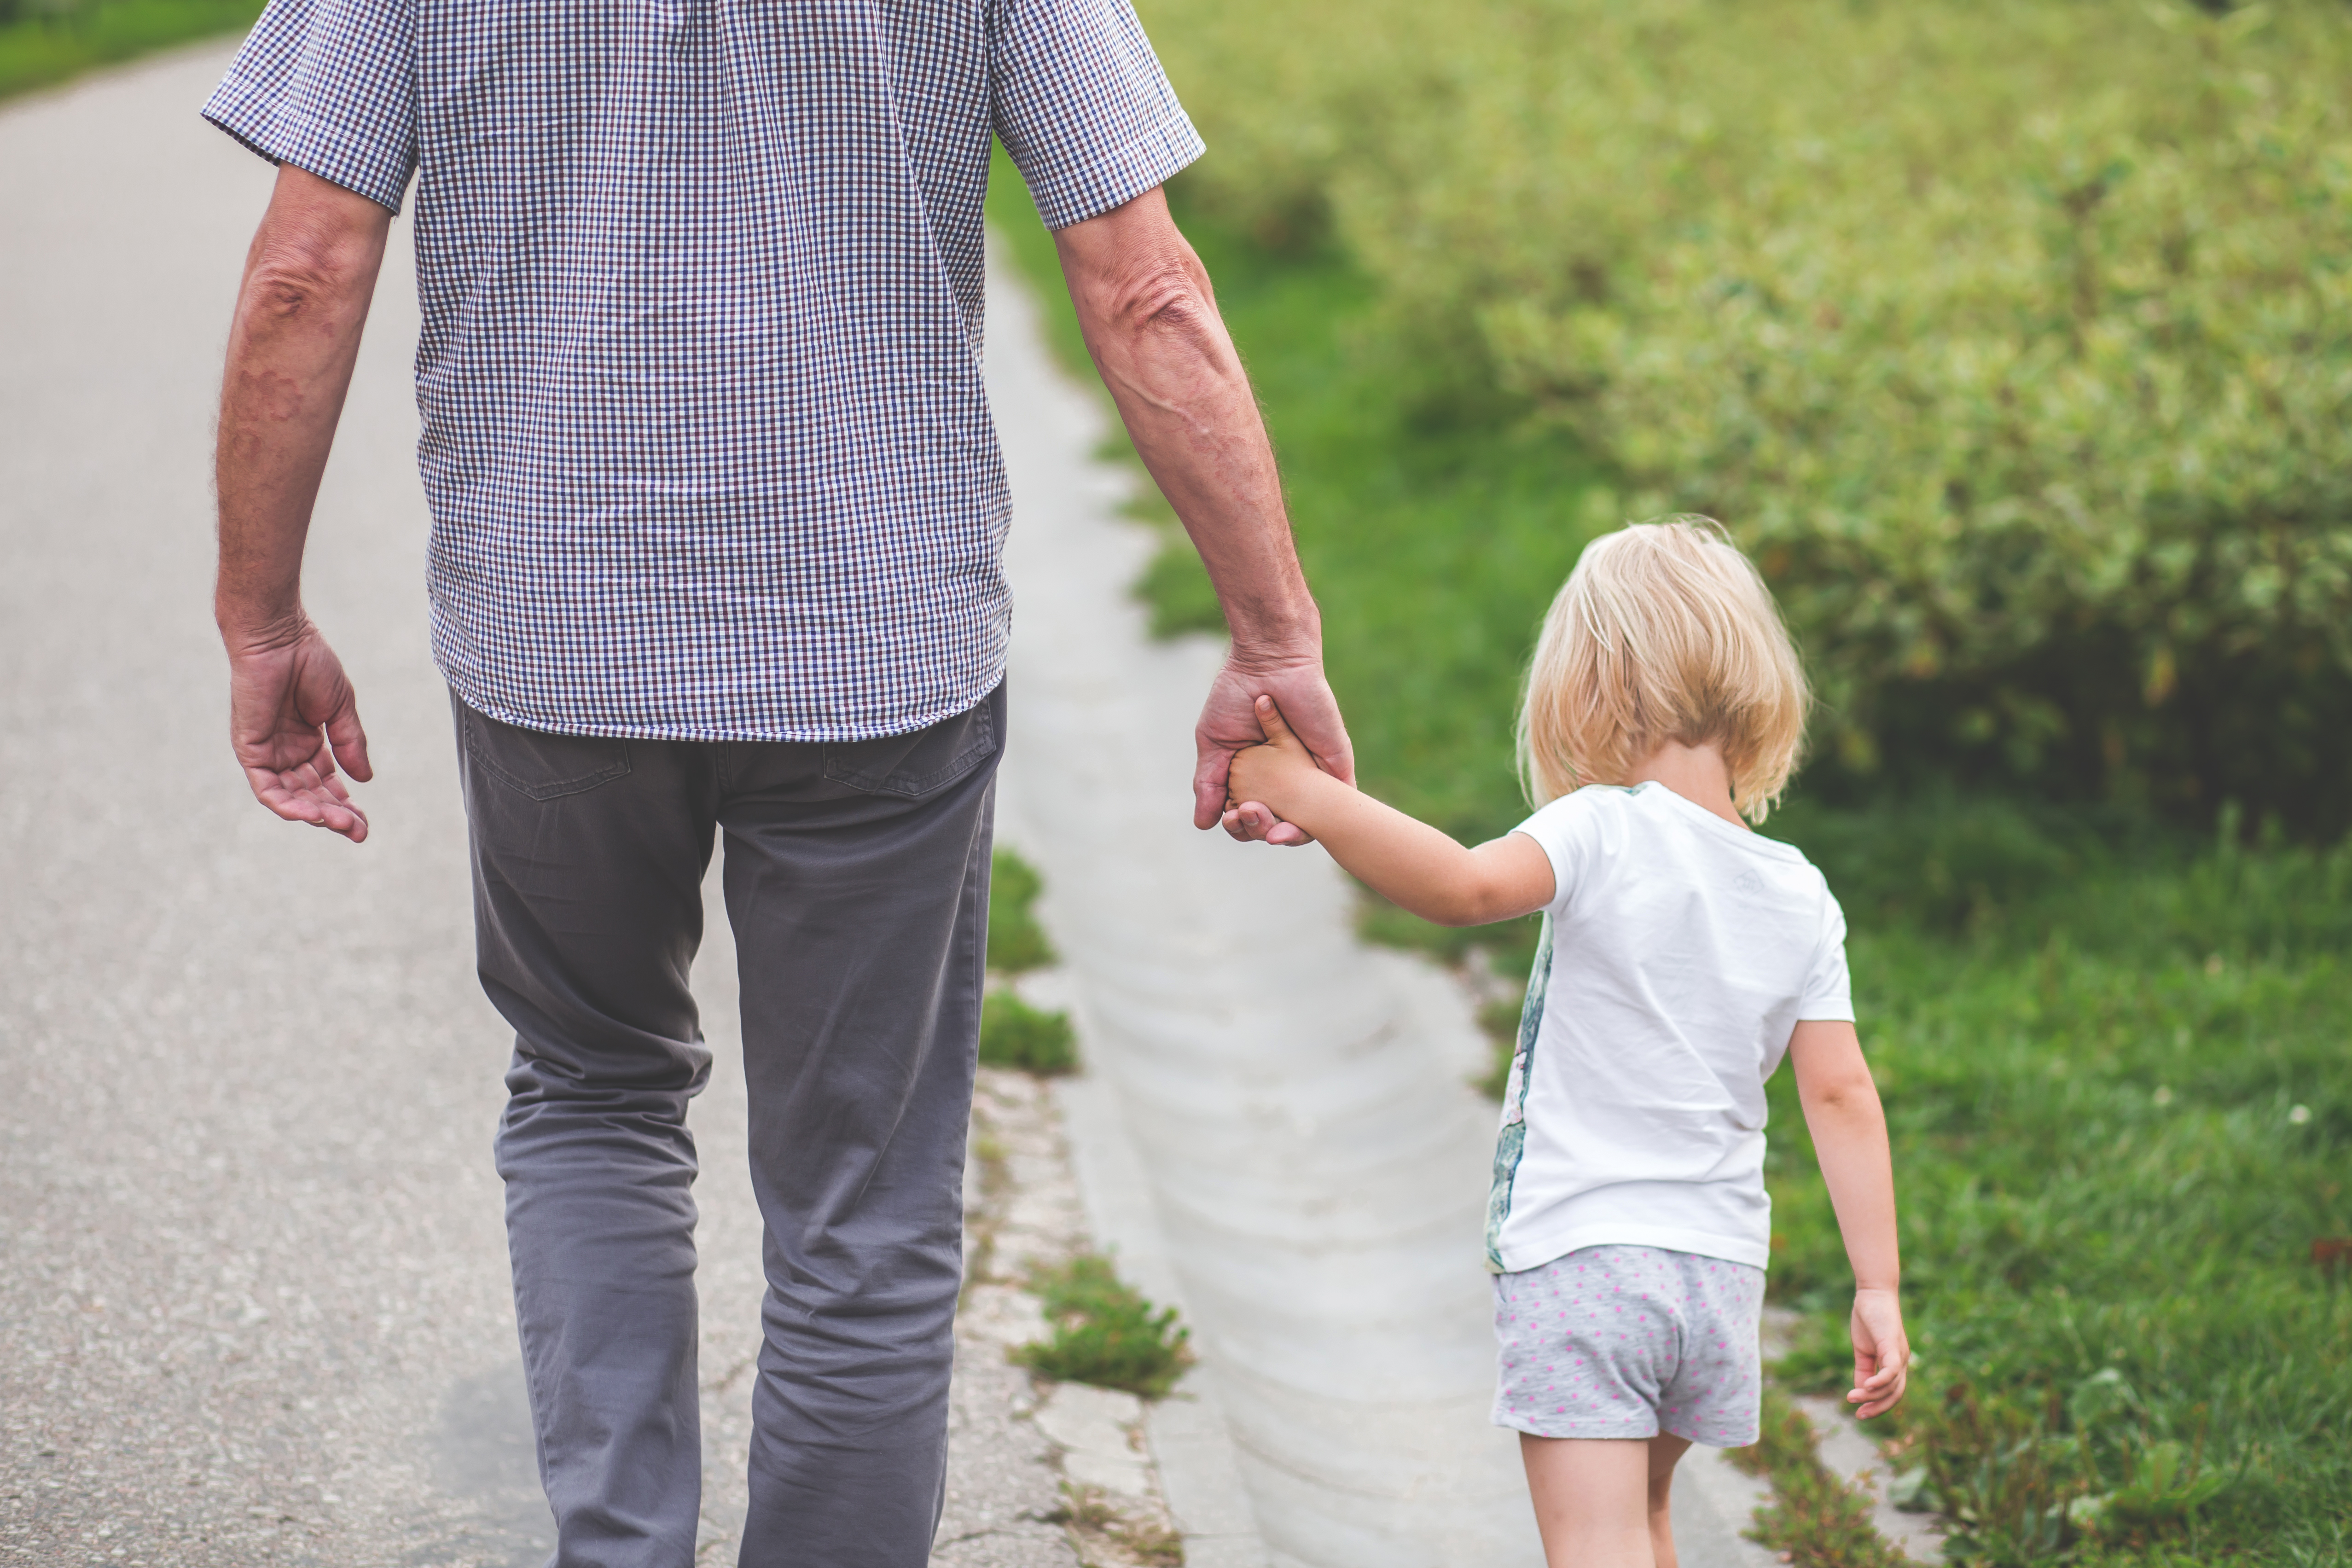
man, grass, person, people, girl, road, play, summer, recreation, love, child, leisure, health, holding hands, outdoors, family, ceremony, affection, fun, joy, enjoyment, togetherness, active, adolescent